Air France

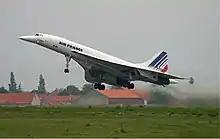
An Air France Concorde at Charles de Gaulle Airport in 2003

In 1952, Air France moved its operations and engineering base to the new Orly Airport South terminal. By then the network covered 250,000 km. Air France entered the jet age in August 1953, flying the original, short-lived de Havilland Comet series 1A Paris-Rome-Beirut.